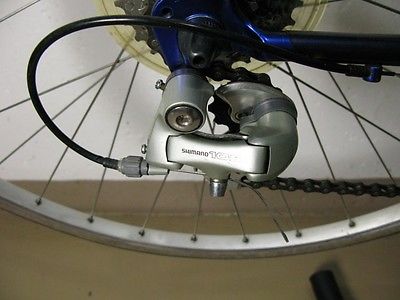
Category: bicycle